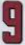
Number: 9